Raron

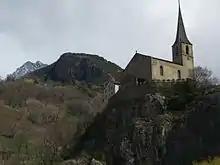
Raron Church and surroundings

Raron has an area, , of . Of this area, 15.5% is used for agricultural purposes, while 19.0% is forested. Of the rest of the land, 4.8% is settled (buildings or roads) and 60.7% is unproductive land.